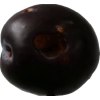
Label: plum